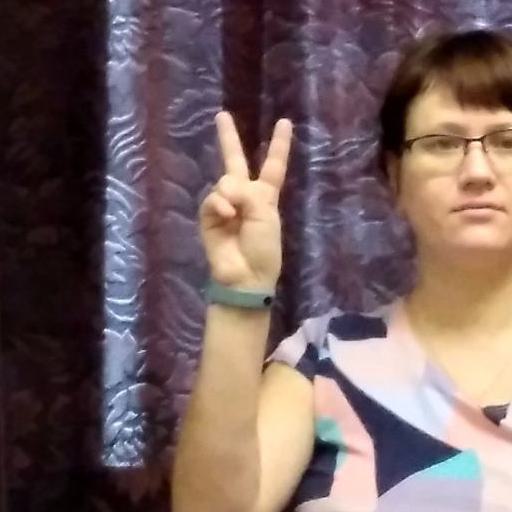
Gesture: peace